Edward Price Bell

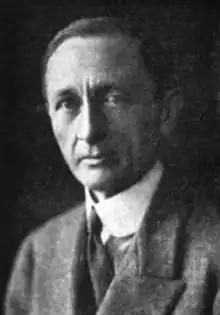

Edward Price Bell (March 1, 1869 – September 23, 1943) was a Chicago journalist, best known for his work with the "Chicago Daily News".